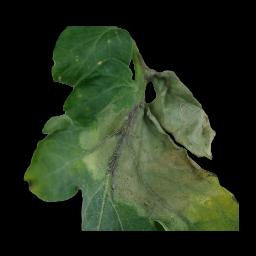
Label: Tomato___Late_blight